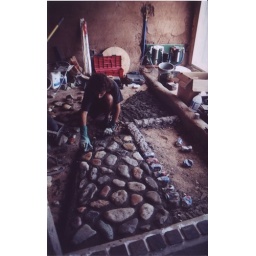
Rock floor around Japanese sitting bath